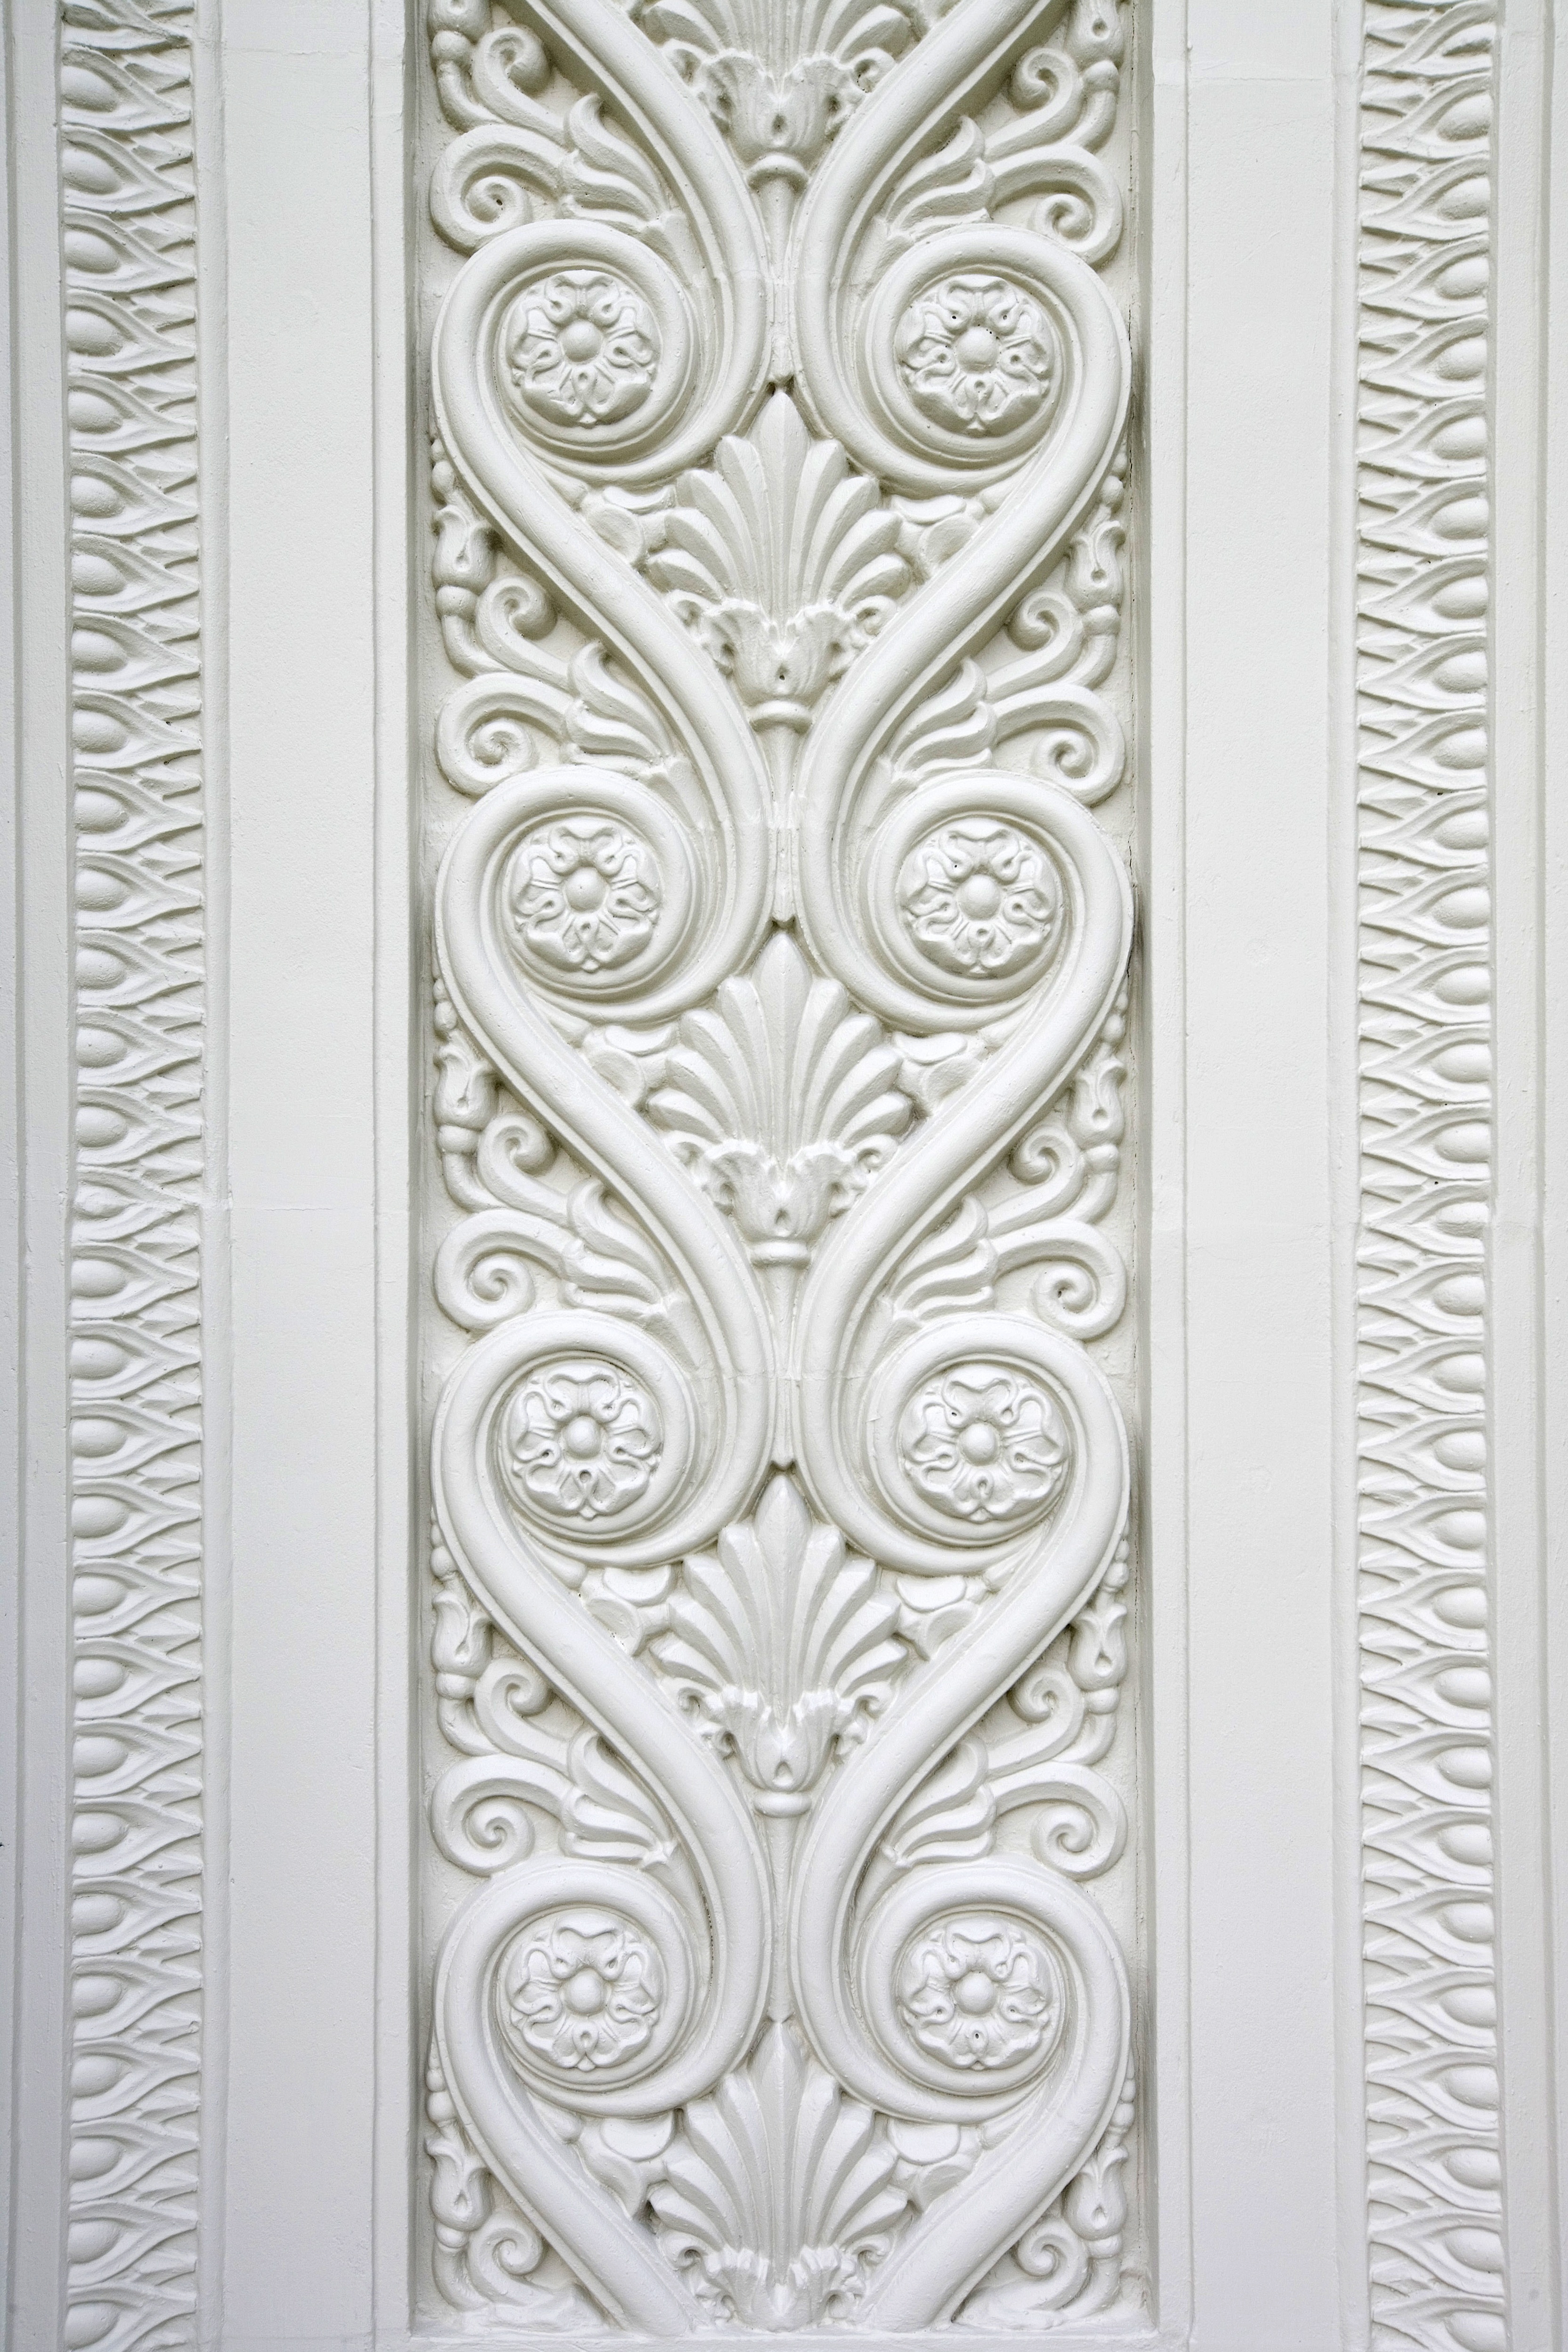
structure, wood, pattern, column, door, decor, design, motif, molding